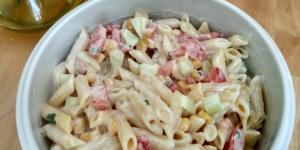
ensalada de pasta con salsa de yogur